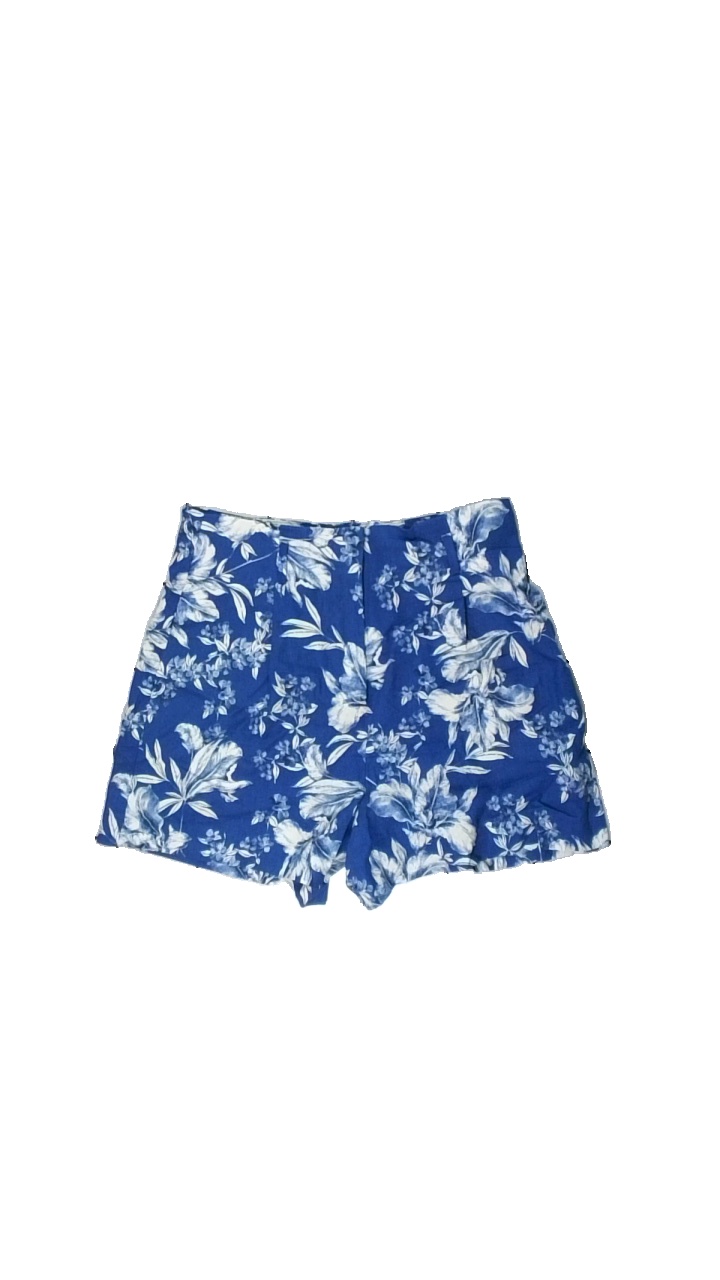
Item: Shorts (Ladies)
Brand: Zara
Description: blåa shorts med vita blommor på. saknas skärp/bälte
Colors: Blue, White
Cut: Regular
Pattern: Floral print
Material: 54% cotton 46% viscose
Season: Summer
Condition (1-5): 5
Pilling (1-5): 5
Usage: Reuse
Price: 50-100